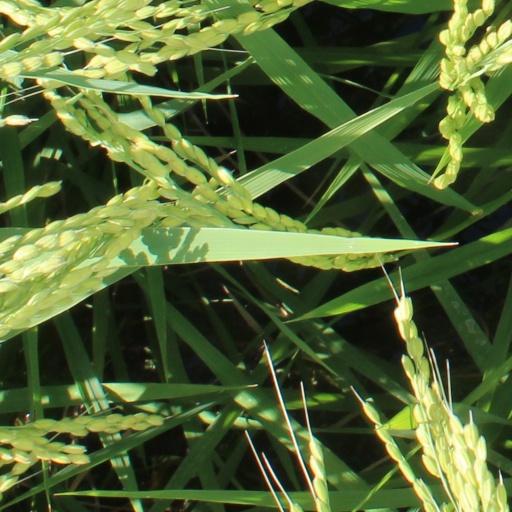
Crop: rice